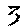
Label: 3